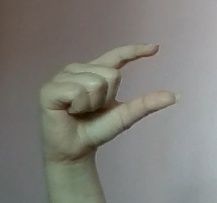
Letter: dal